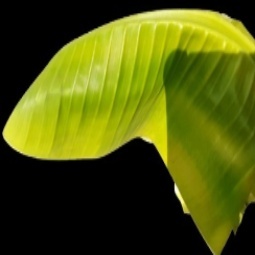
Label: Zinc